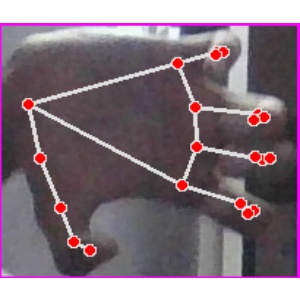
अक्षर: त